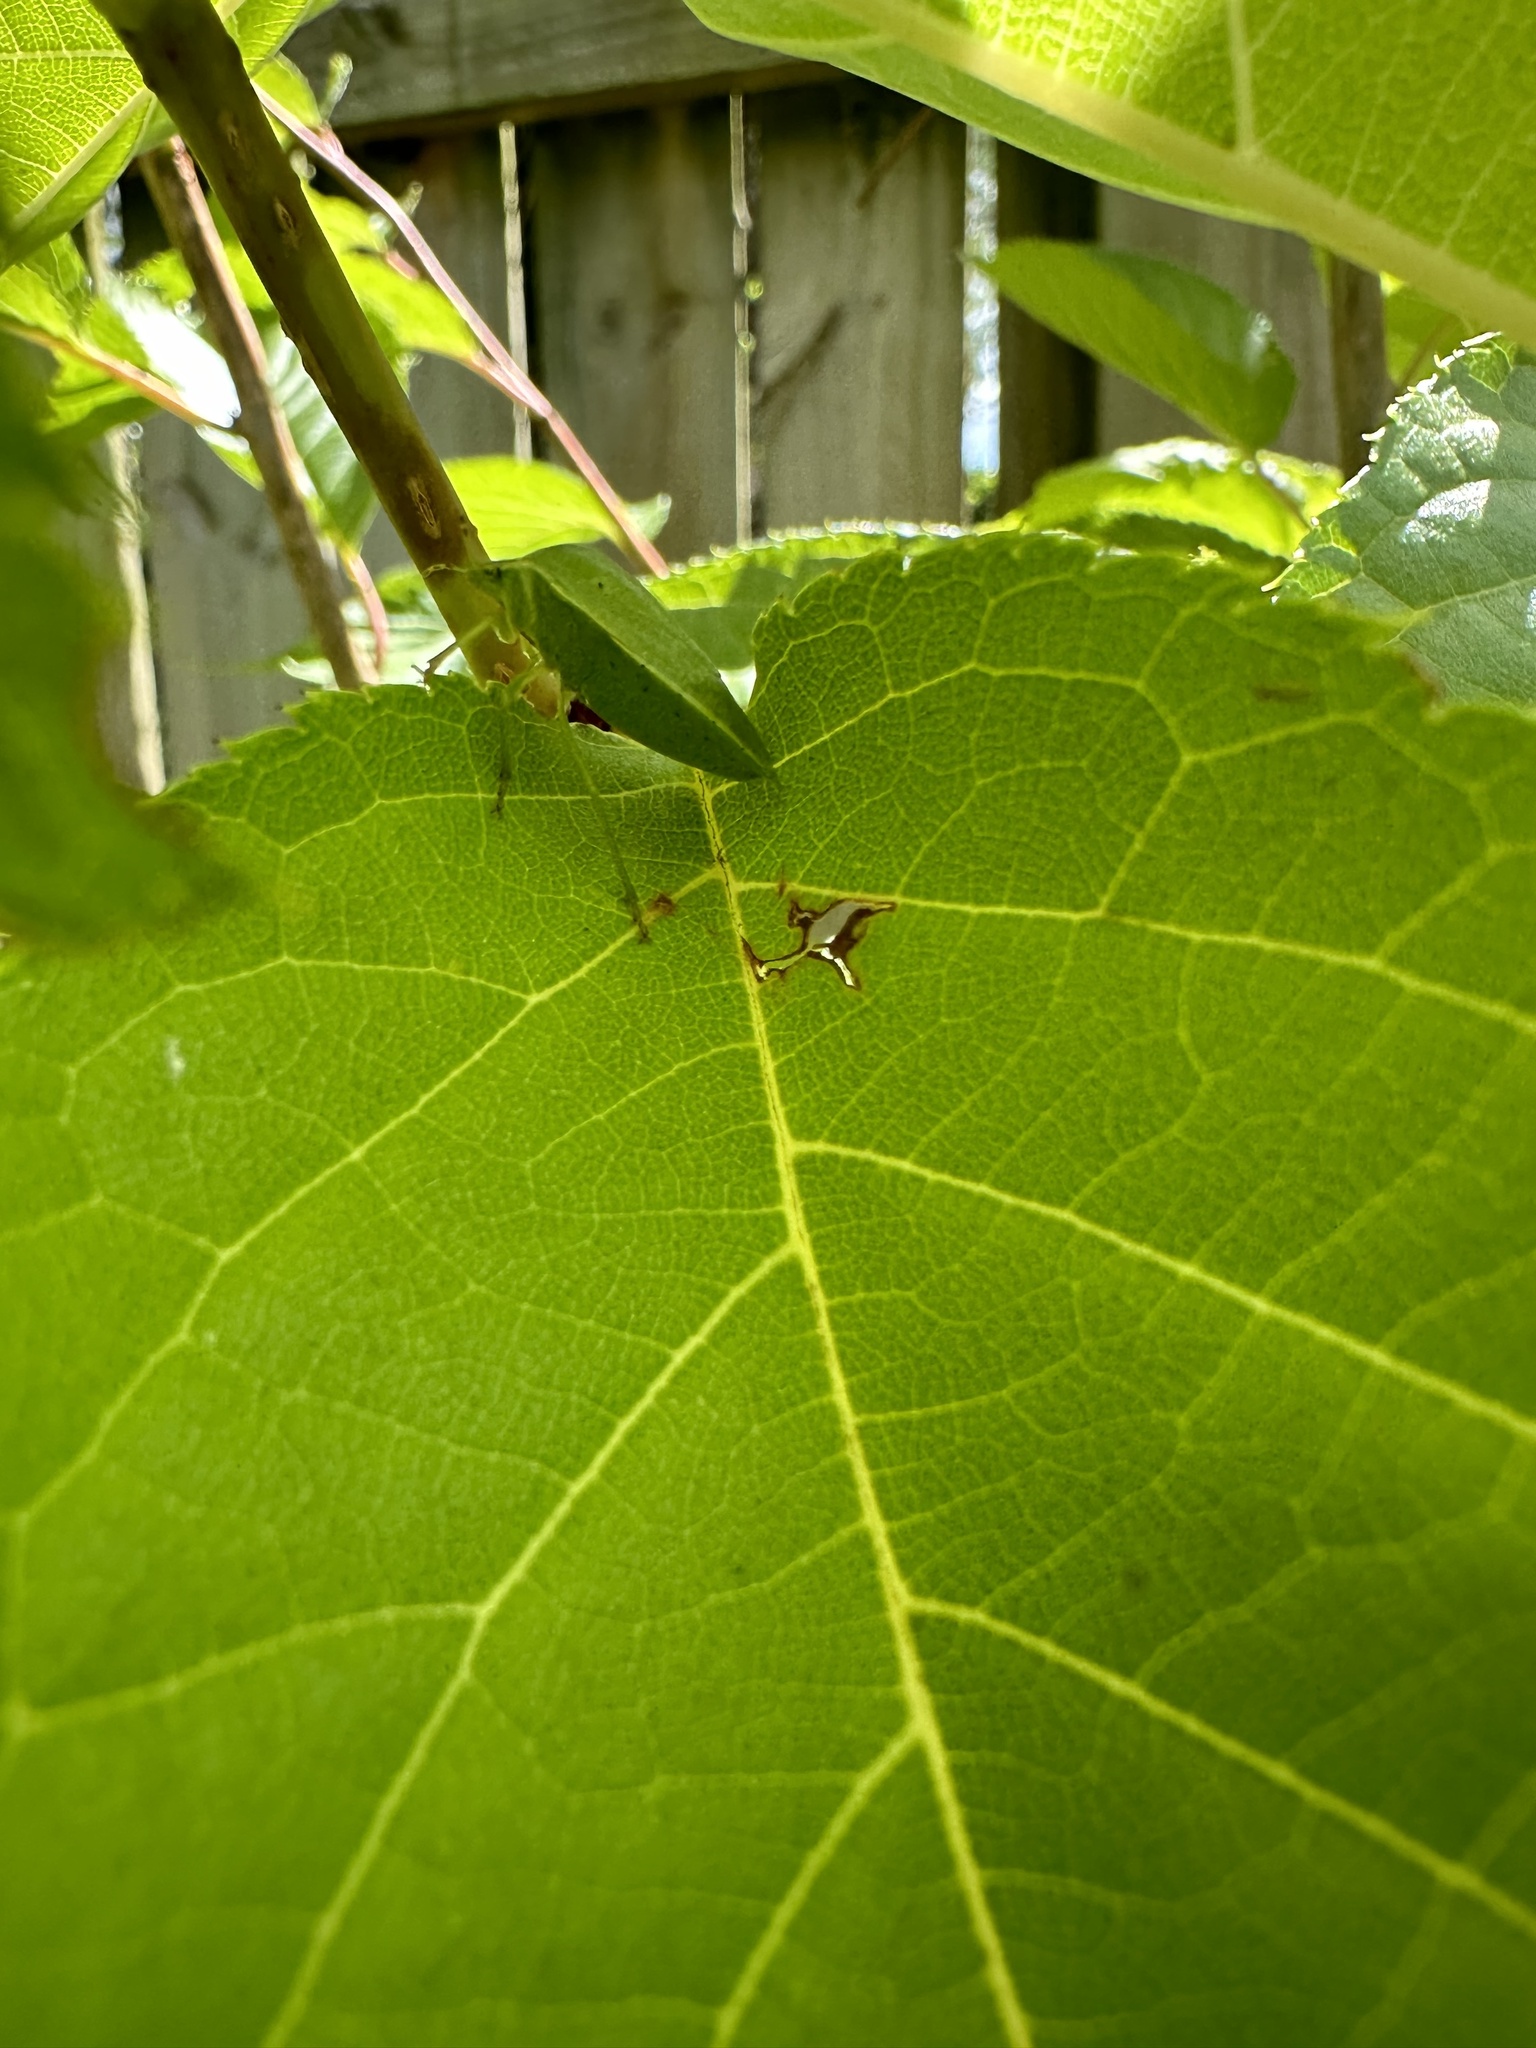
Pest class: stink_bug